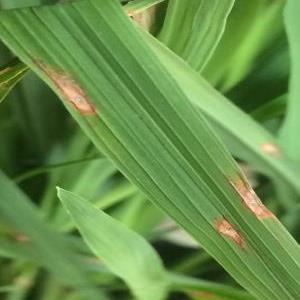
Disease: Blast